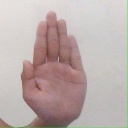
अक्षर: ध